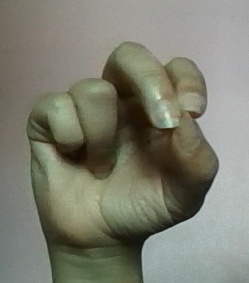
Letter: gaaf